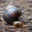
Label: snail